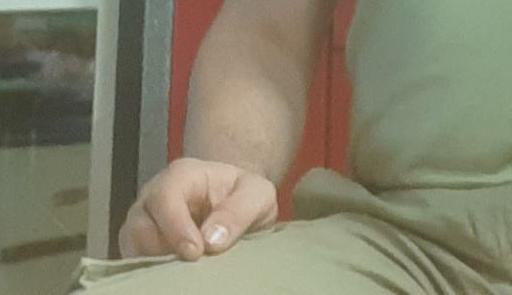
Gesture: no_gesture